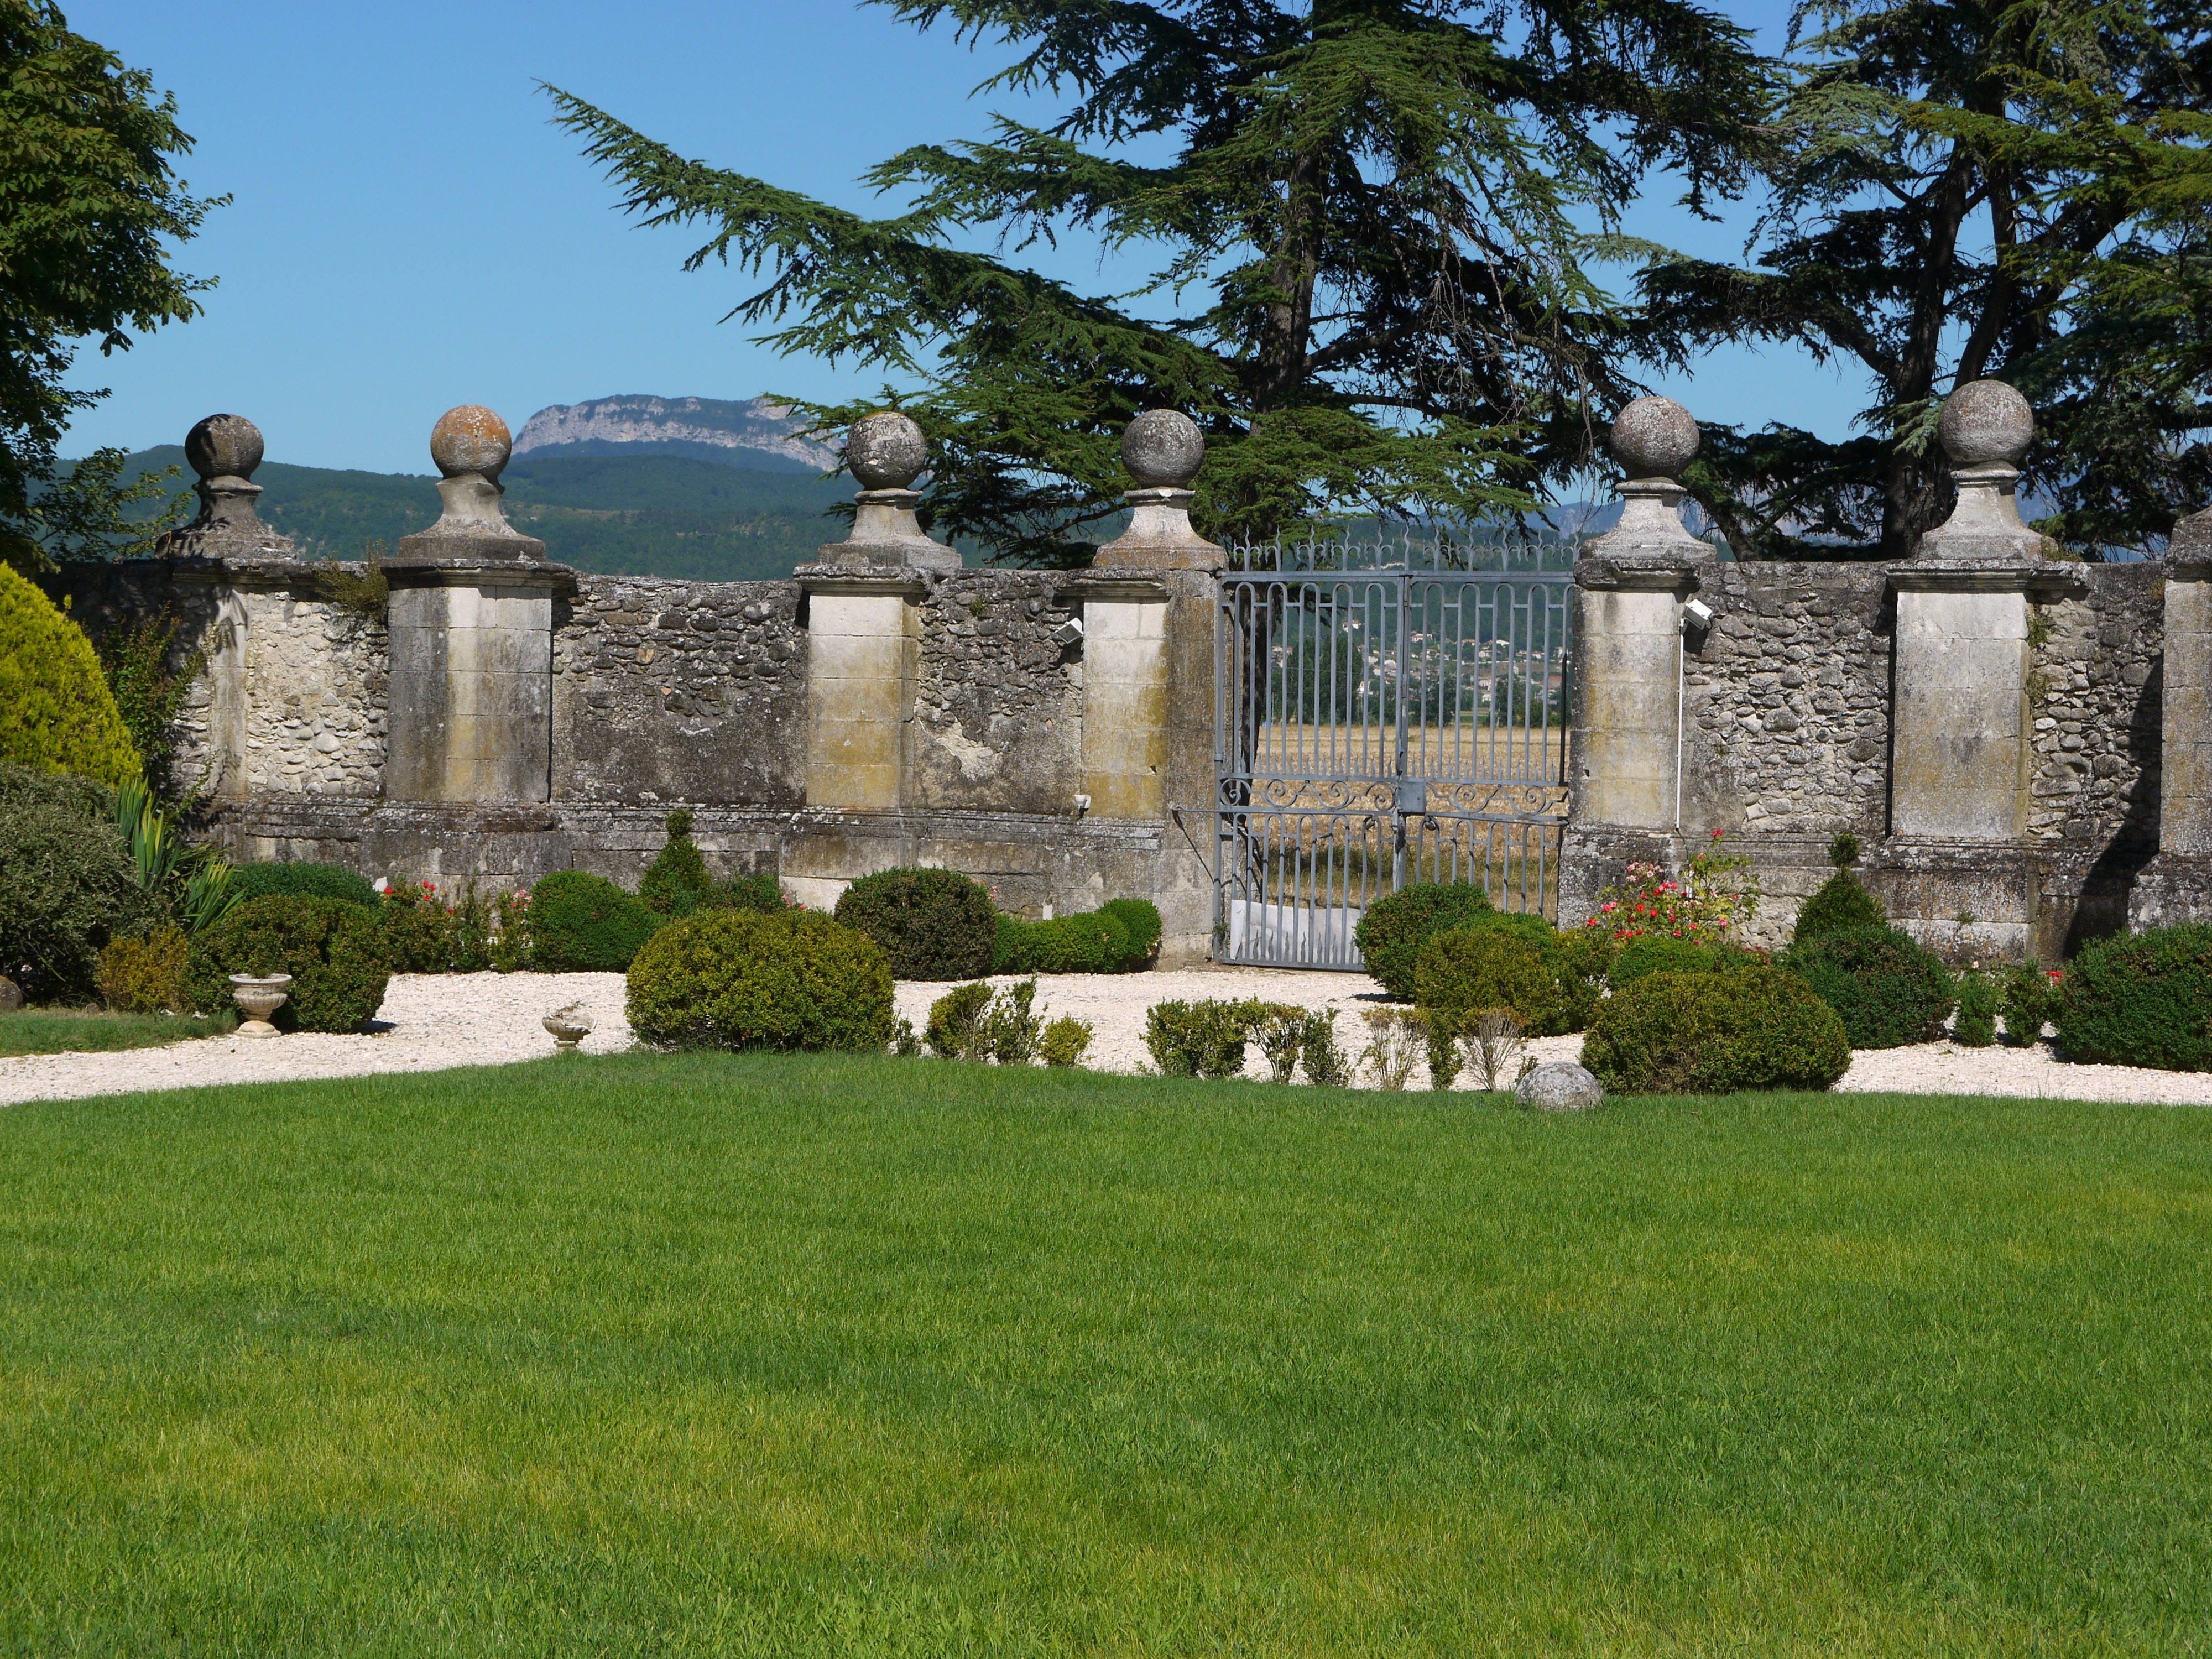
nature, lawn, wall, france, property, cemetery, outside, bushes, grounds, estate, chateau de genas